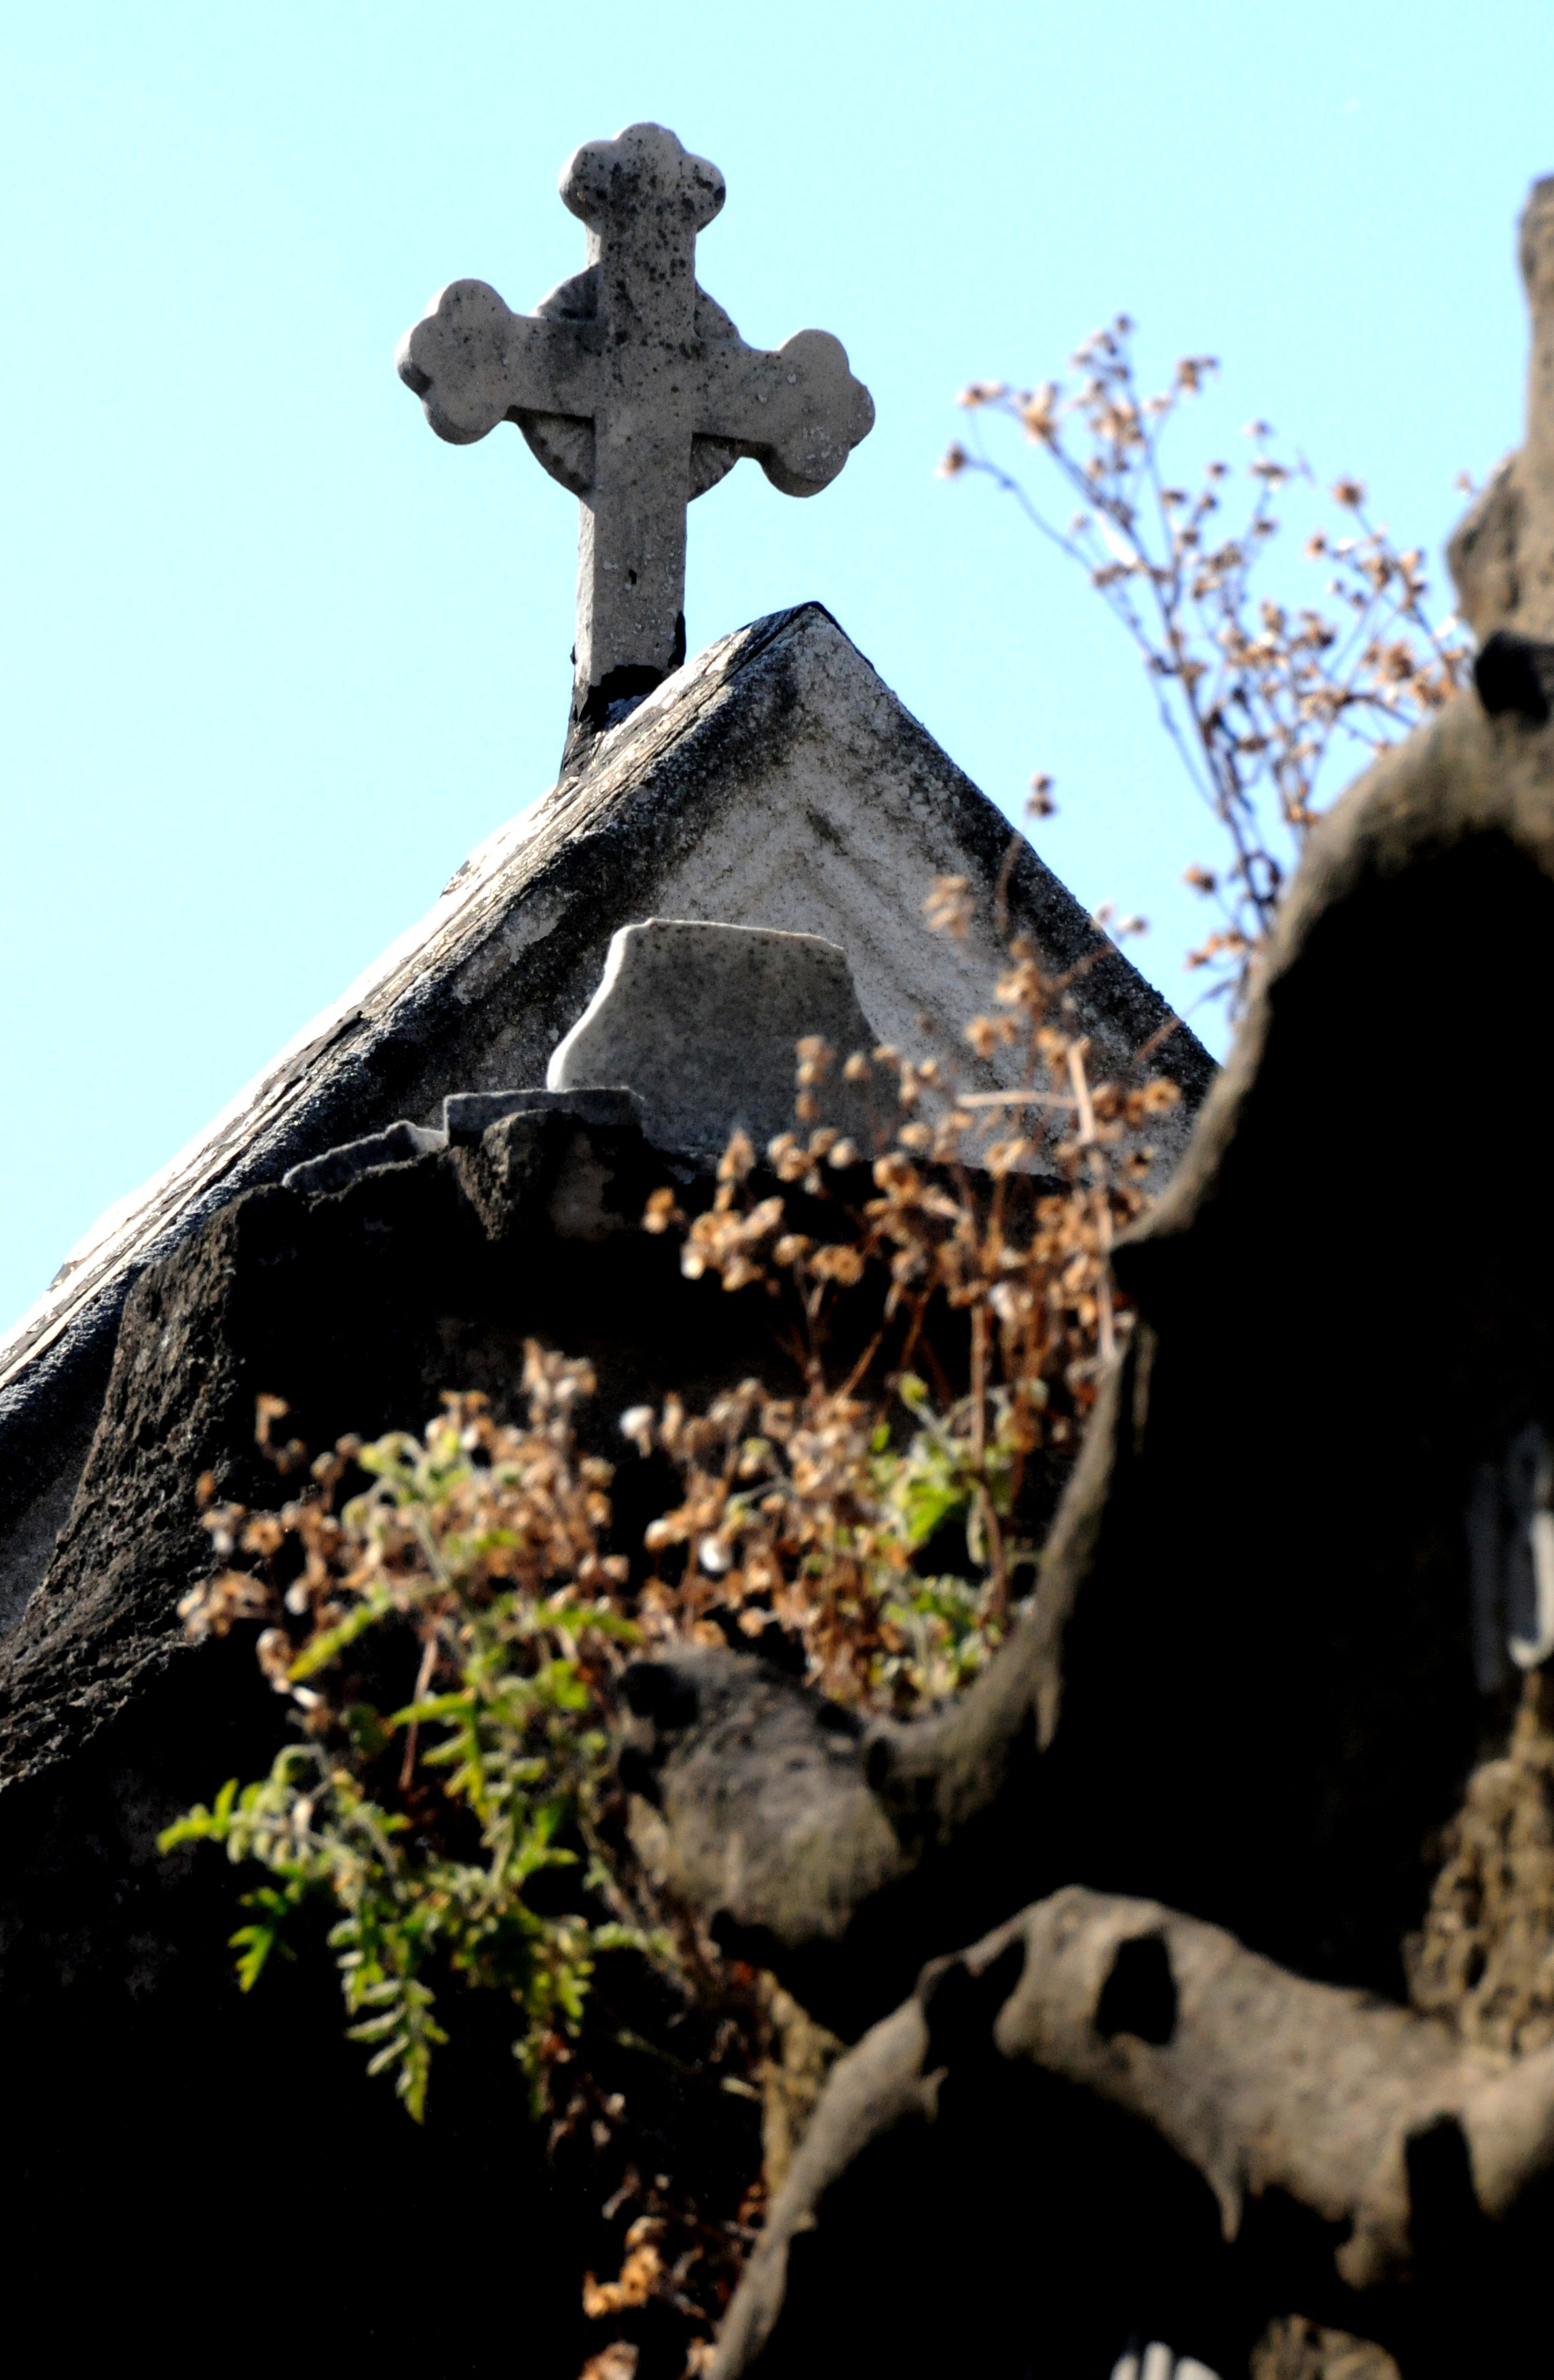
tree, flower, building, statue, cross, cemetery, sculpture, art, temple